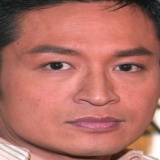
diễn viên Mã Cảnh Đào